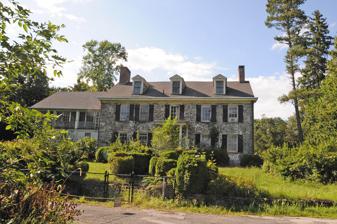
Building: Isaac Cocks House
Country: United States of America
Year built: 1795
Historic house in New York, United States United States historic place Isaac Cocks House U.S. National Register of Historic Places Show map of New York Show map of the United States Location Old Pleasant Hill Rd., Cornwall, New York Coordinates 41°25′34″N 74°3′54″W / 41.42611°N 74.06500°W / 41.42611; -74.06500 Area 1.5 acres (0.61 ha) Built 1795 Architectural style Federal MPS Cornwall MPS NRHP reference No. 96000153 Added to NRHP March 8, 1996 Isaac Cocks House is a historic home located at Cornwall in Orange County, New York . The main house was built about 1795 and is a two-story, five-bay, center hall wood frame dwelling in the Federal style.  It features clapboard siding and a fieldstone basement. It was listed on the National Register of Historic Places in 1996. References